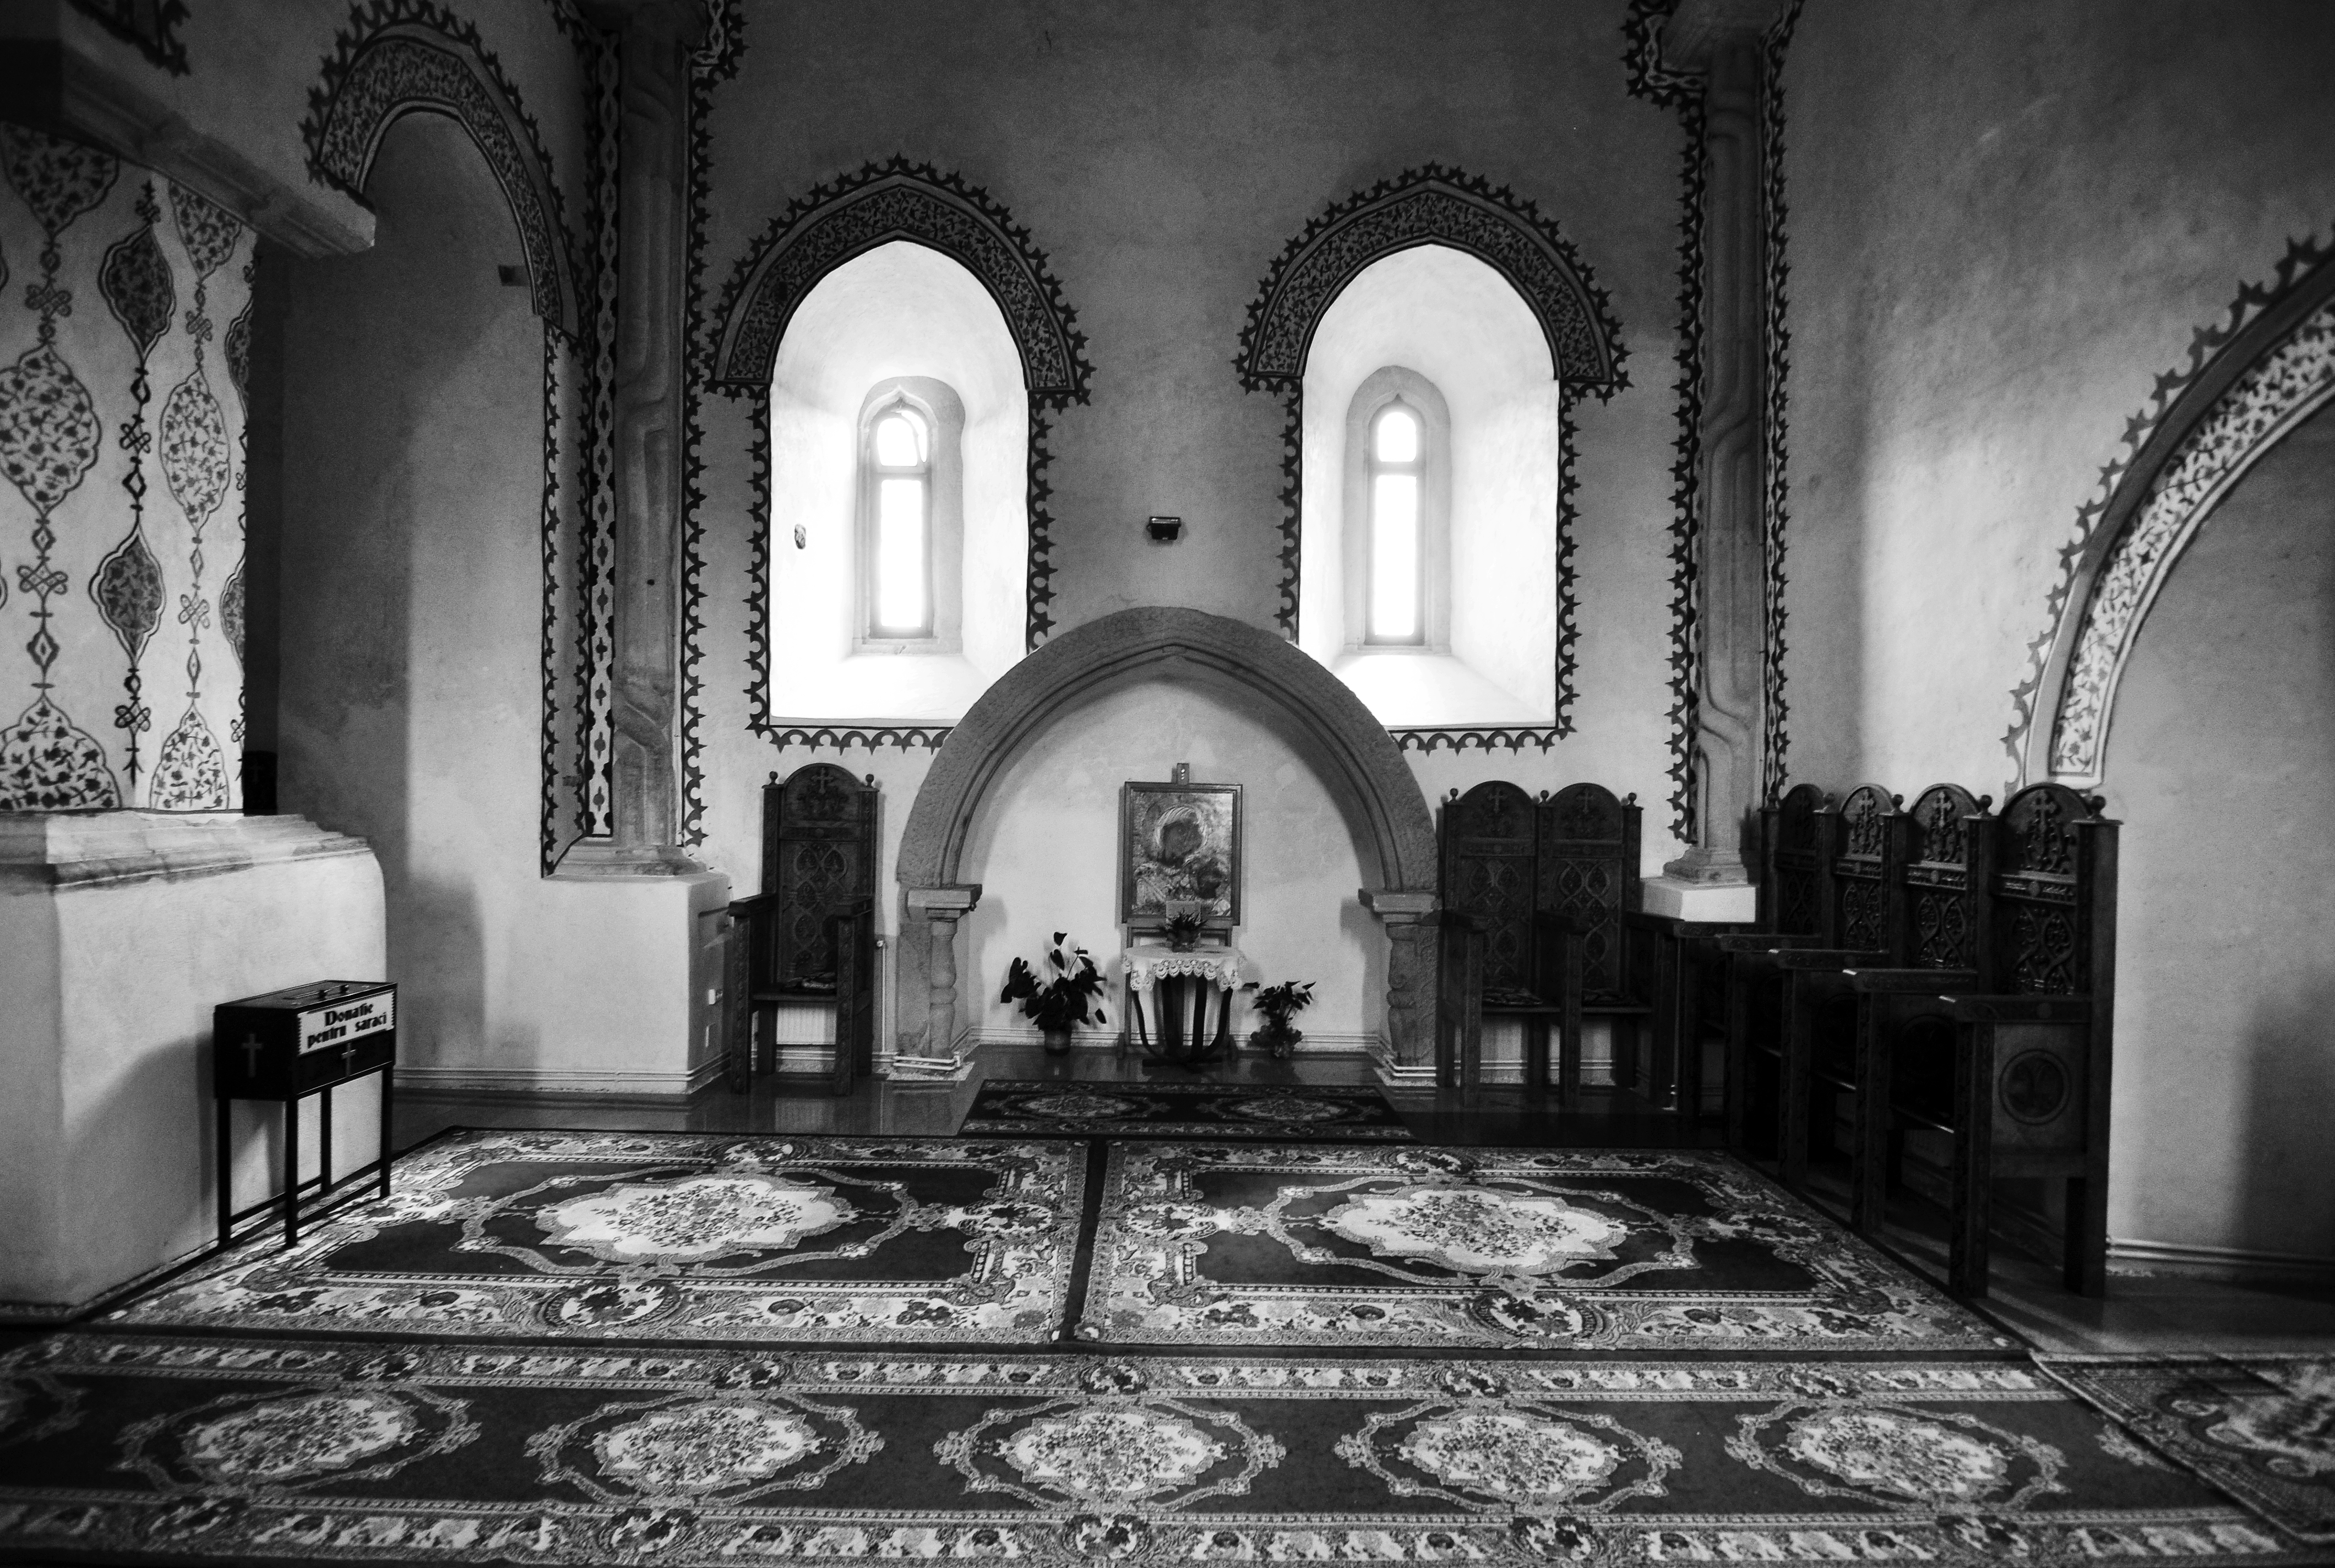
light, black and white, architecture, white, photography, mansion, house, interior, building, monument, photo, arch, religion, church, chapel, black, monochrome, christian, place of worship, interior design, photos, religious, cool image, de, columns, monastery, symmetry, churches, photograph, fotografie, christianity, romana, image, arc, orthodox, eastern, estate, romania, bor, targoviste, biserica, arhitectura, wallachia, muntenia, tara, romaneasca, orthodoxy, lumina, romanian, ortodoxa, patrimoniu, noncoloursincolour, stelea, manastirea, manastire, vasile, lupu, narthex, pronaos, coloane, lmidbiima1731001, ortodoxia, ortodoxie, cretinism, cretin, ecclesiastical, bisericeasc, cladire, edificiu, monochrome photography